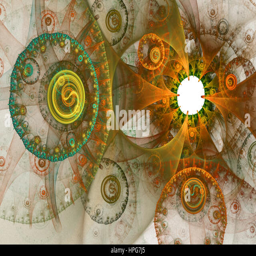
fractal image on a dark background colorful lines , intricately woven into a beautiful pattern